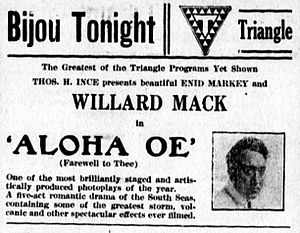
Aloha Oe (film)
Aloha Oe er en amerikansk drama-stumfilm i sort-hvid fra 1915 udgivet af Triangle Film Corporation.